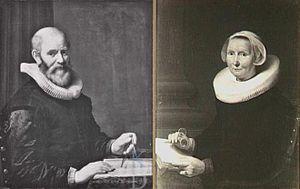
Peter Danckerts de Rij est un peintre Siècle d'or néerlandais, surtout actif dans la République des Deux Nations et en Suède.
Cornelis Danckerts de Ry est un architecte et sculpteur du Siècle d'or néerlandais.